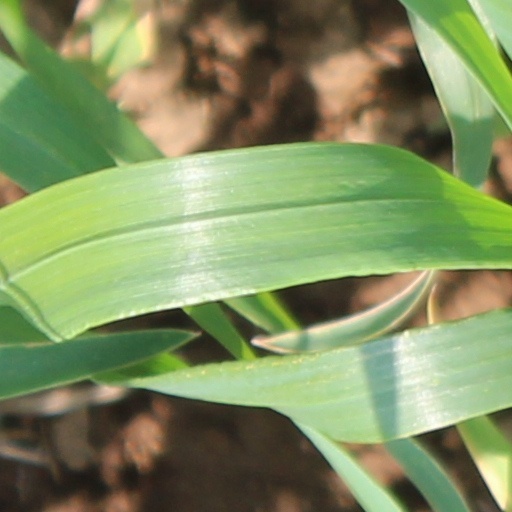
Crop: wheat